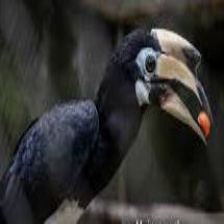
Species: AFRICAN PIED HORNBILL
Scientific name: TOCKUS FASCIATUS
ImageNet parent category: hornbill